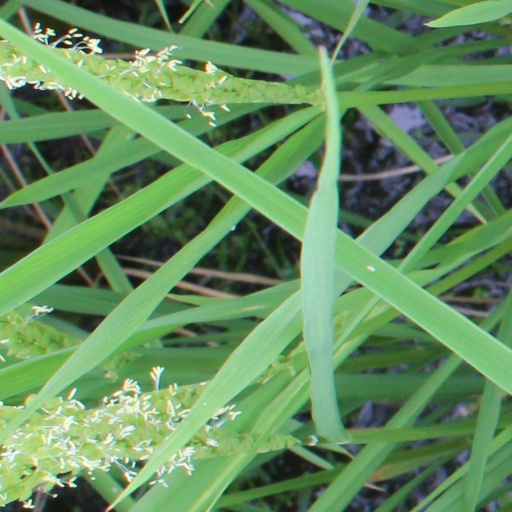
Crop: rice